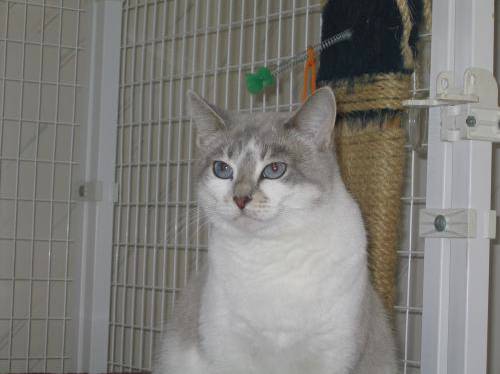
Label: cat